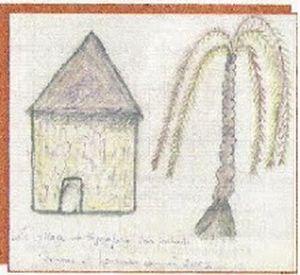
Une école dans mon village
Mokoyafara est un village de la commune du Mali de Maréna Diombougou, dans le cercle et la région de Kayes.